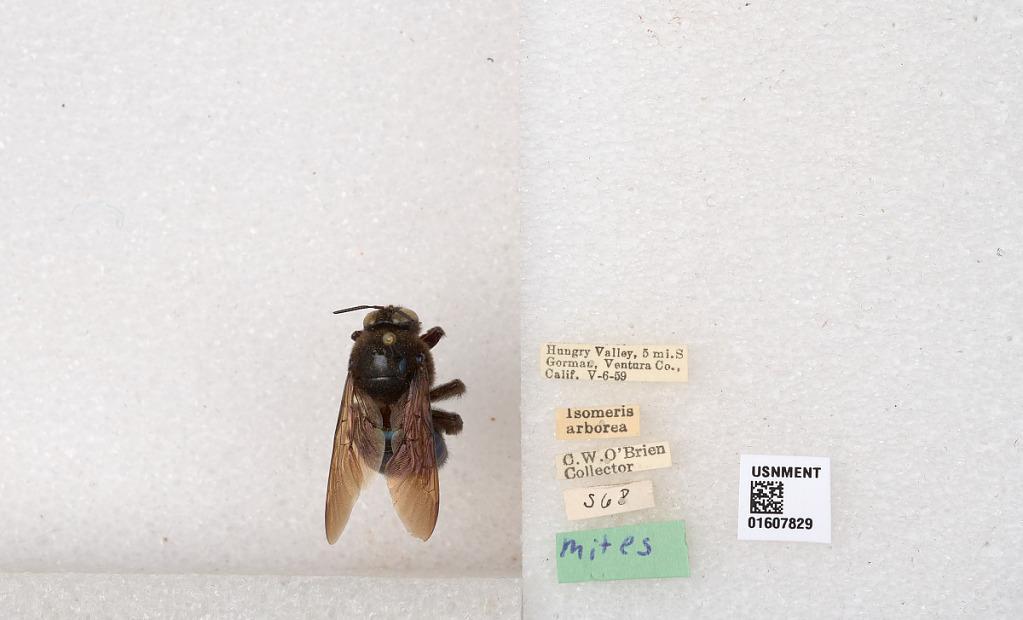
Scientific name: Xylocopa (Xylocopoides) californica diamesa Hurd
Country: United States
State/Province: California
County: Ventura
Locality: Hungry Valley, 5 mi. S Gorman
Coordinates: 34.7305, -118.866